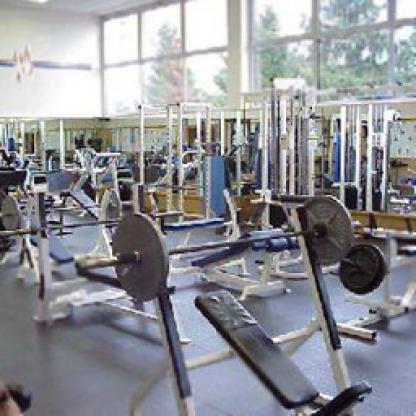
Scene: Indoor